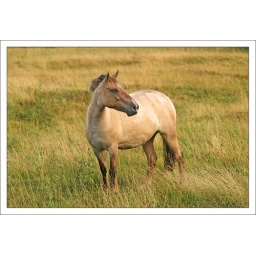
Beautiful horse in the field behind my house